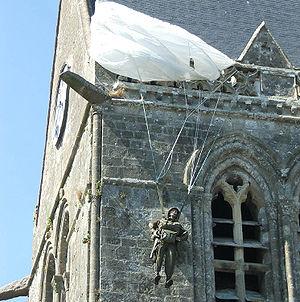
L'église de Sainte-Mère-Église est située à Sainte-Mère-Église dans le département français de la Manche. Elle date pour l'essentiel du XIVᵉ siècle et fait l'objet d'un classement au titre des monuments historiques par la liste de 1840.